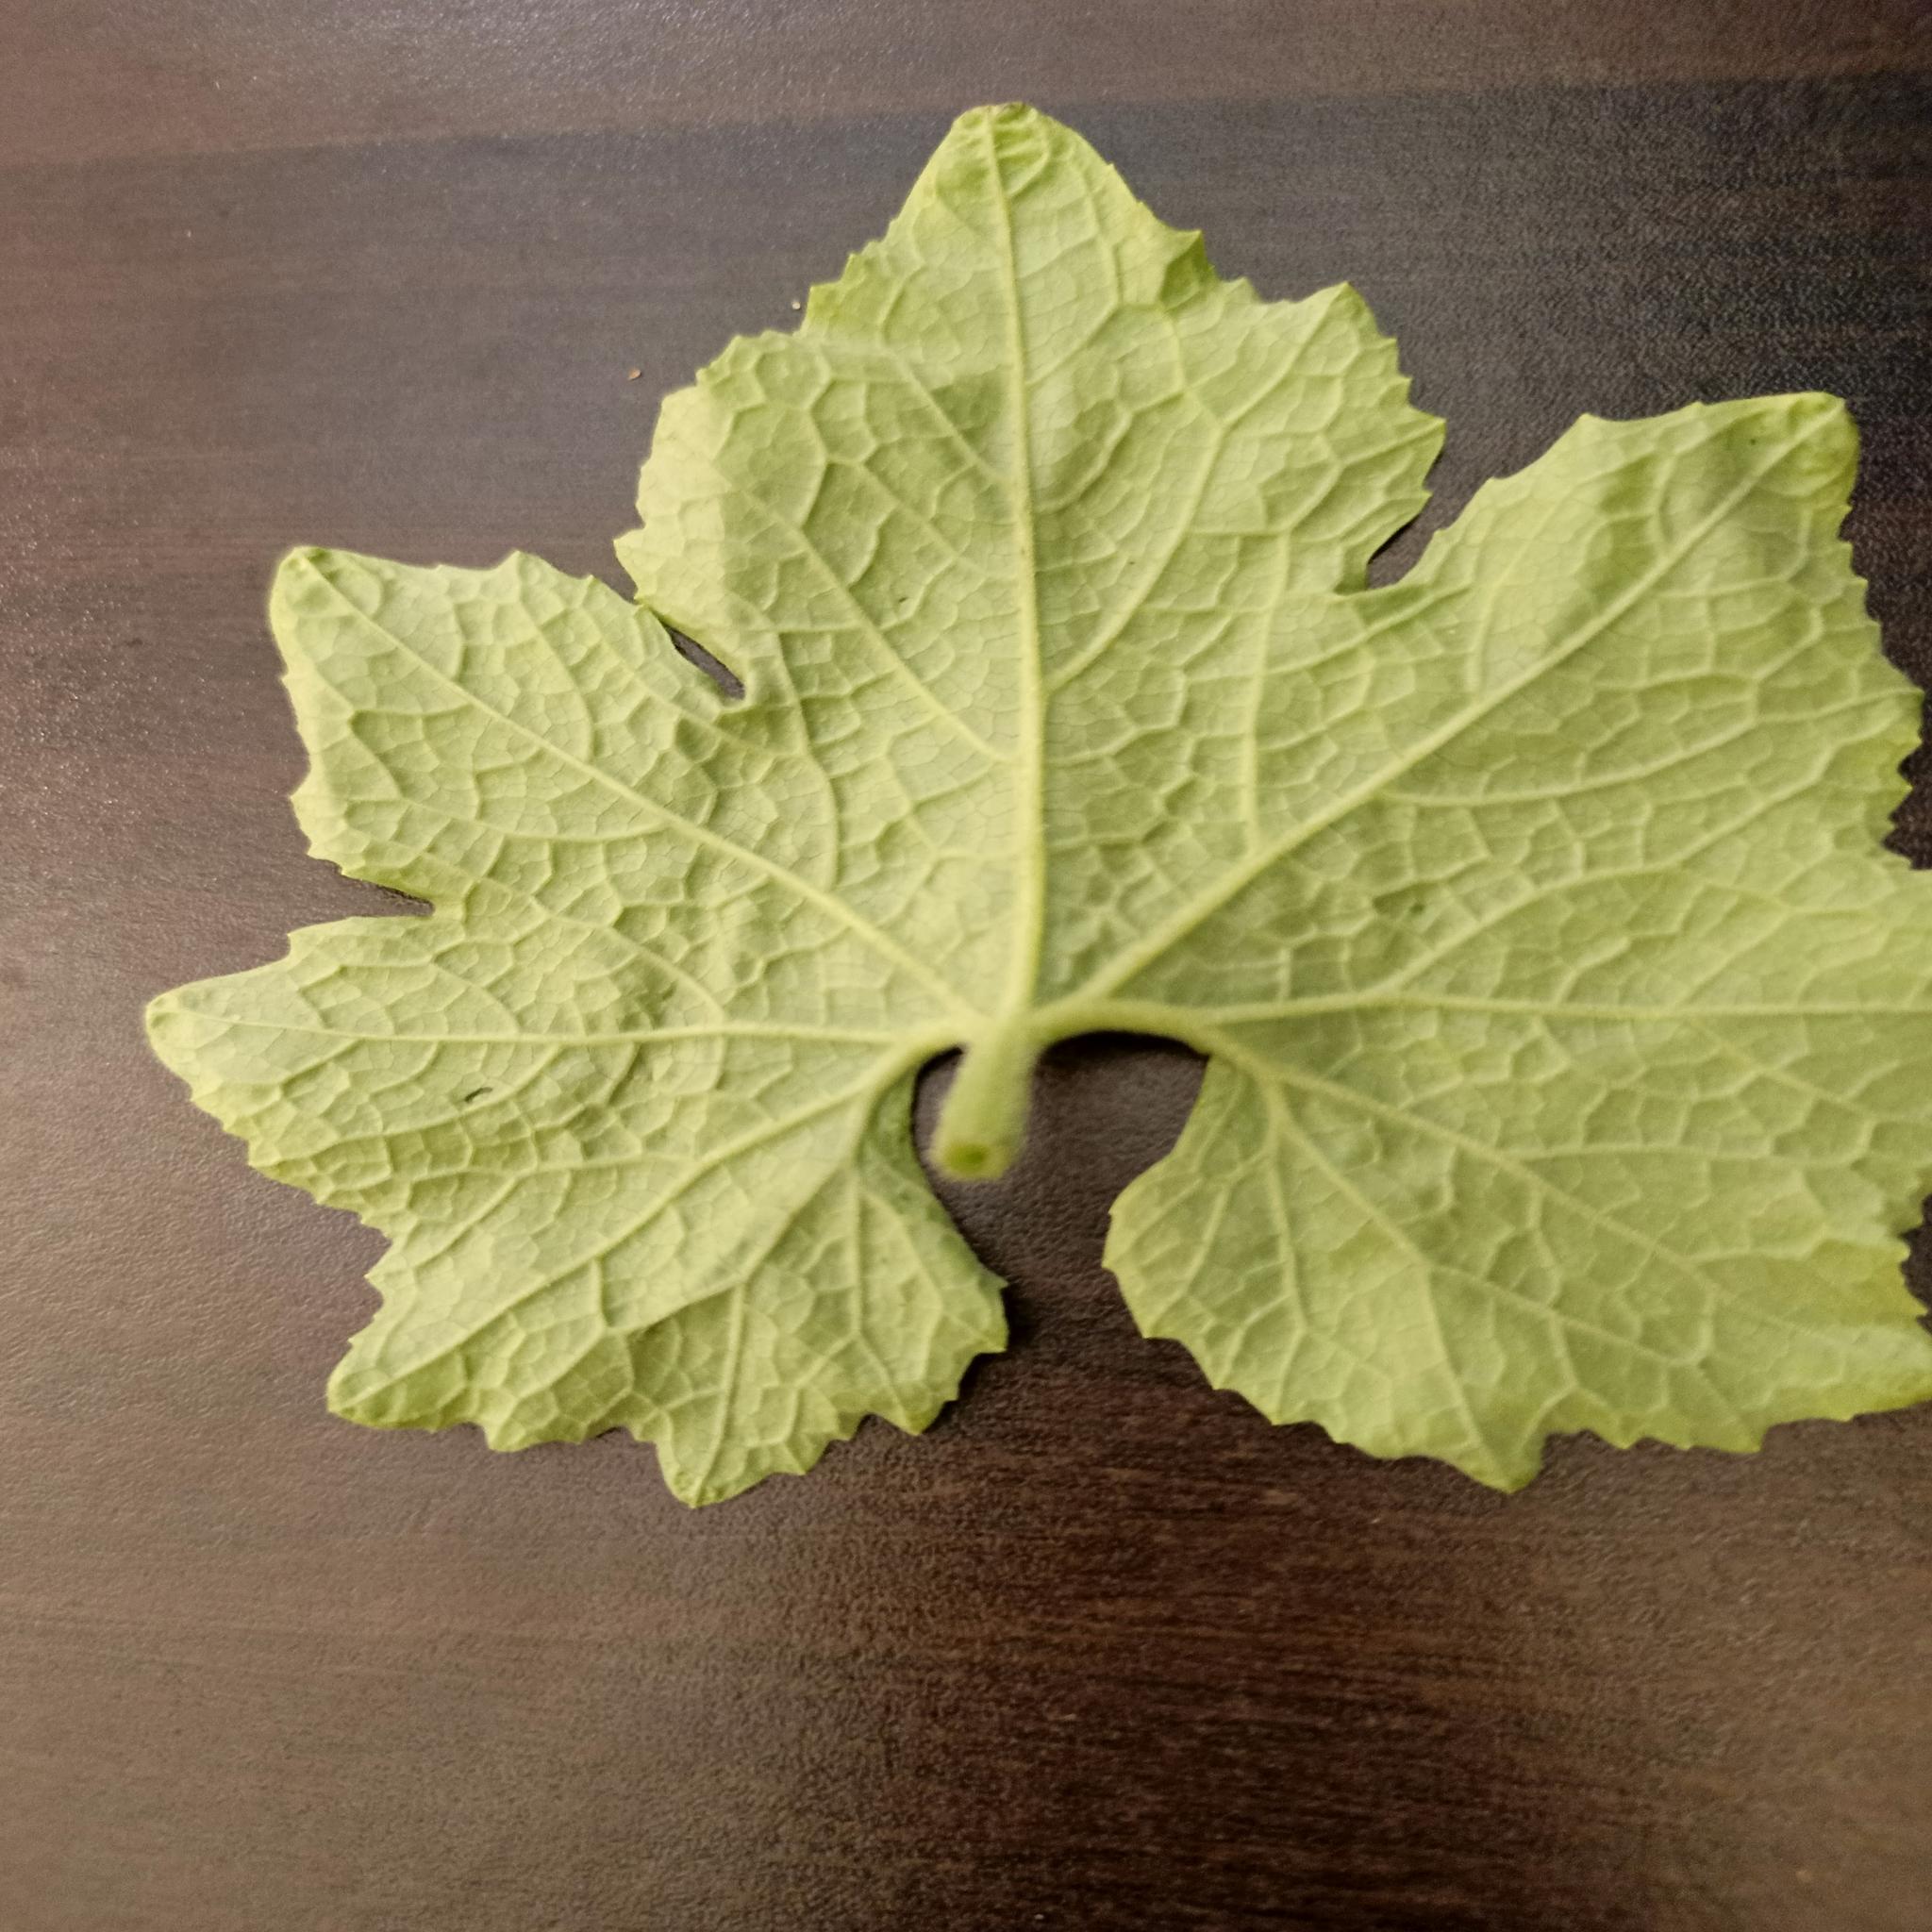
Label: Healthy